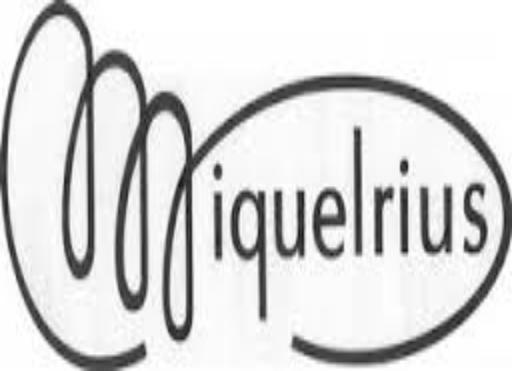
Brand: miquelrius-1
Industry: Necessities